The Filmstaar

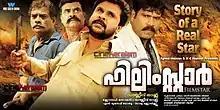

The Filmstaar is a 2011 Indian Malayalam-language action-drama film directed by Sanjeev Raj. The film stars Kalabhavan Mani in title role while Dileep,Thalaivasal Vijay, Muktha George plays supporting roles. The film deals with the relationship between a film star and a villager. The film also features actress Rambha's in her last film appearance.